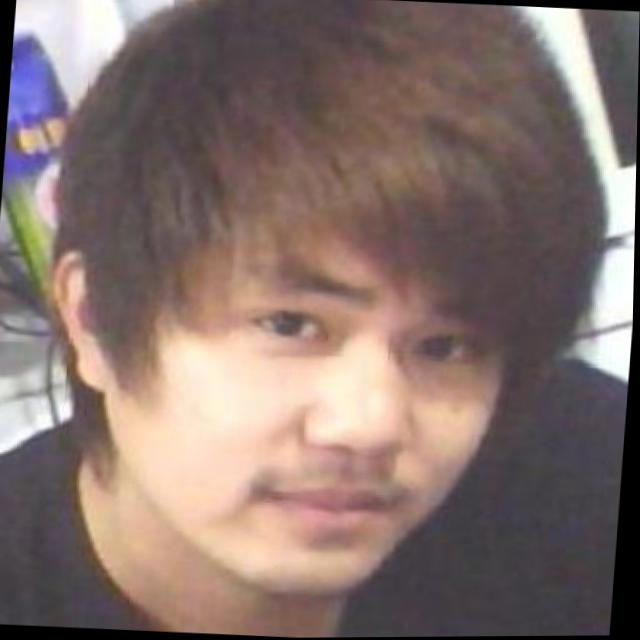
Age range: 21-44